Reinaldo Zavarce

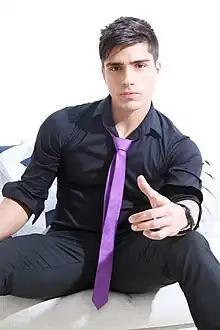
Reinaldo Zavarce in 2012

Reinaldo Zavarce Peche is a Venezuelan actor and singer. He was born in Caracas, Venezuela, and made his screen acting debut in the Venezuelan RCTV telenovelas "Mujer con Pantalones," "Te Tengo en Salsa," "Amantes," and "Toda una dama." His film credits include the popular romantic comedy "Dia Naranja," but he is perhaps best known for his starring role as Alex in the hit Nickelodeon Latin America /Sony Pictures Television teen drama series "Isa TKM". and "Isa TK+".